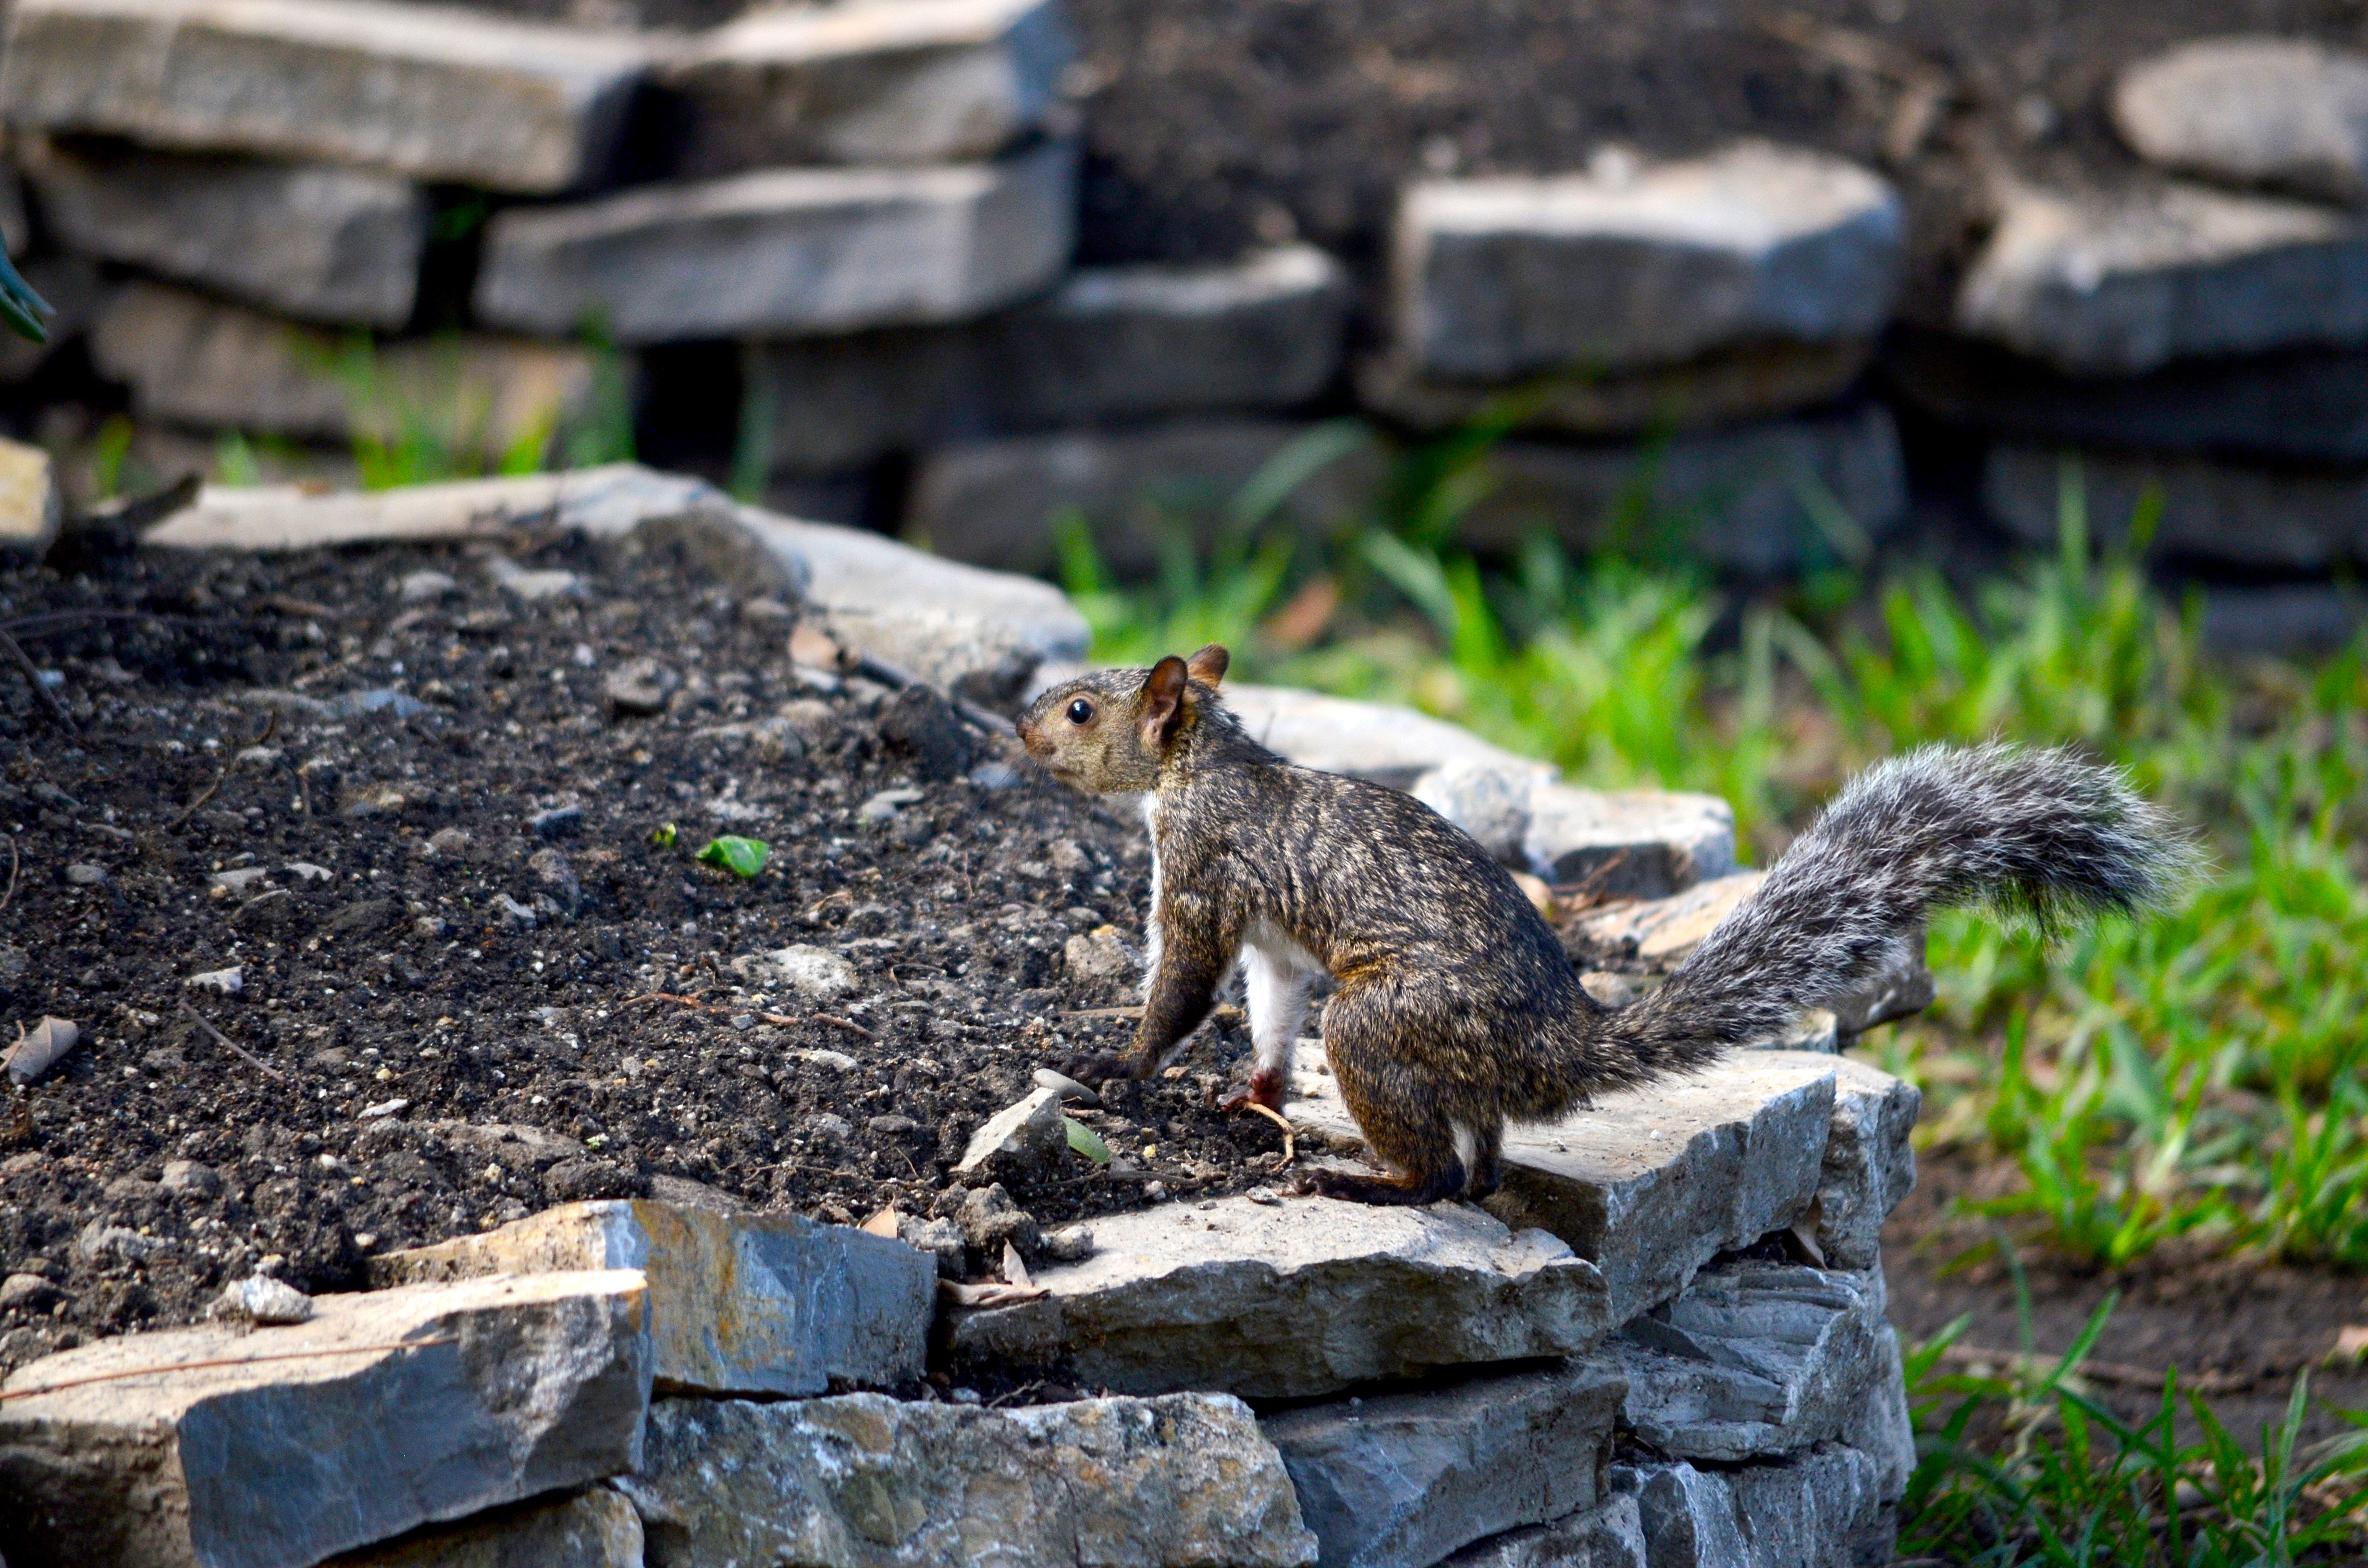
nature, wildlife, zoo, mammal, squirrel, garden, rodent, fauna, vertebrate, chipmunk, creature